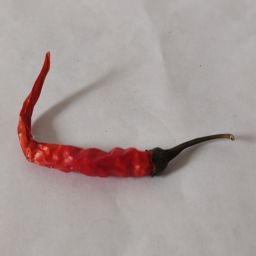
Crop: Chile Pepper
Quality: Dried